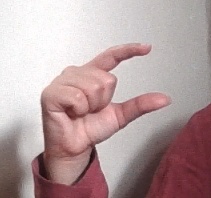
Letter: dal